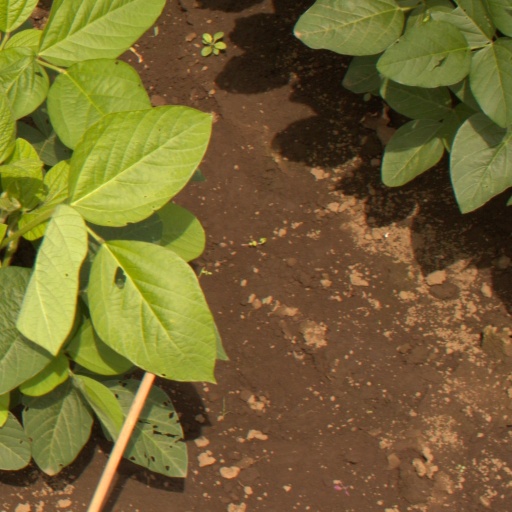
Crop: soybean